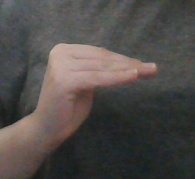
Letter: haa